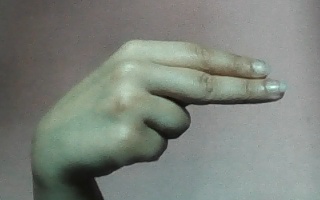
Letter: ain